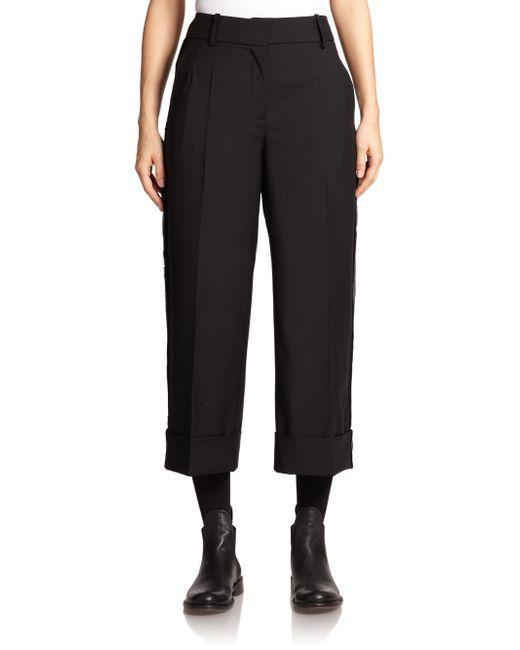
Loose Fit schwarze Hosen für Damen